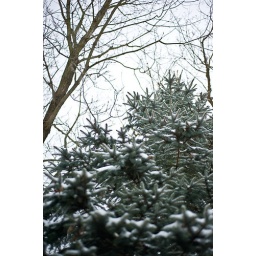
pine tree in snow-0510